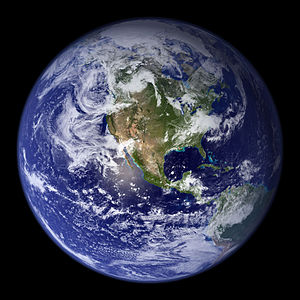
Moder Jord
Jorden
Moder jord er en almindelig brugt personificering af naturen, jorden, som fokuserer på de livgivende og ernærende aspekter i naturen og som illustreres som en moderskikkelse. I forhistorisk tid var gudinden dyrket for sin association med frugtbarhed og grøde, sin tilknytning til jordbruget og livscykluser som liv-død-liv.